Rothesay

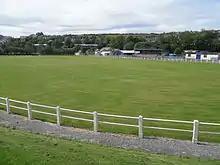
The Stadium, High Street, home of Rothesay Brandane AFC and location for the local Highland Games

Rothesay was granted a multimillion-pound harbour development project just in time for the arrival of the next generation of lower-firth ferries and .